Learie Constantine

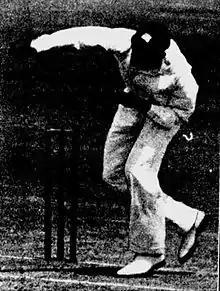
A cricketer bowling.

Apart from one guest appearance for Barbados in a friendly match early in 1939, Constantine did not play first-class cricket after 1935 until the West Indies toured England in 1939. Constantine had deliberately not signed a league contract in 1939, to be available for the tour. However, he was unhappy with the playing strength of the touring team and the £600 he was offered in wages. He believed the captain, Rolph Grant, was unqualified for the job and had been appointed only because he was white. Constantine captained the side in one match, but was reprimanded by the West Indies board for not pursuing a win. The West Indies lost the three-match Test series 1–0 against a very strong England side, although critics judged the overall playing record of the team to be good. In the three Tests, Constantine scored 110 runs at 27.50 and took 11 wickets at 29.81, including five for 75 in the final Test.